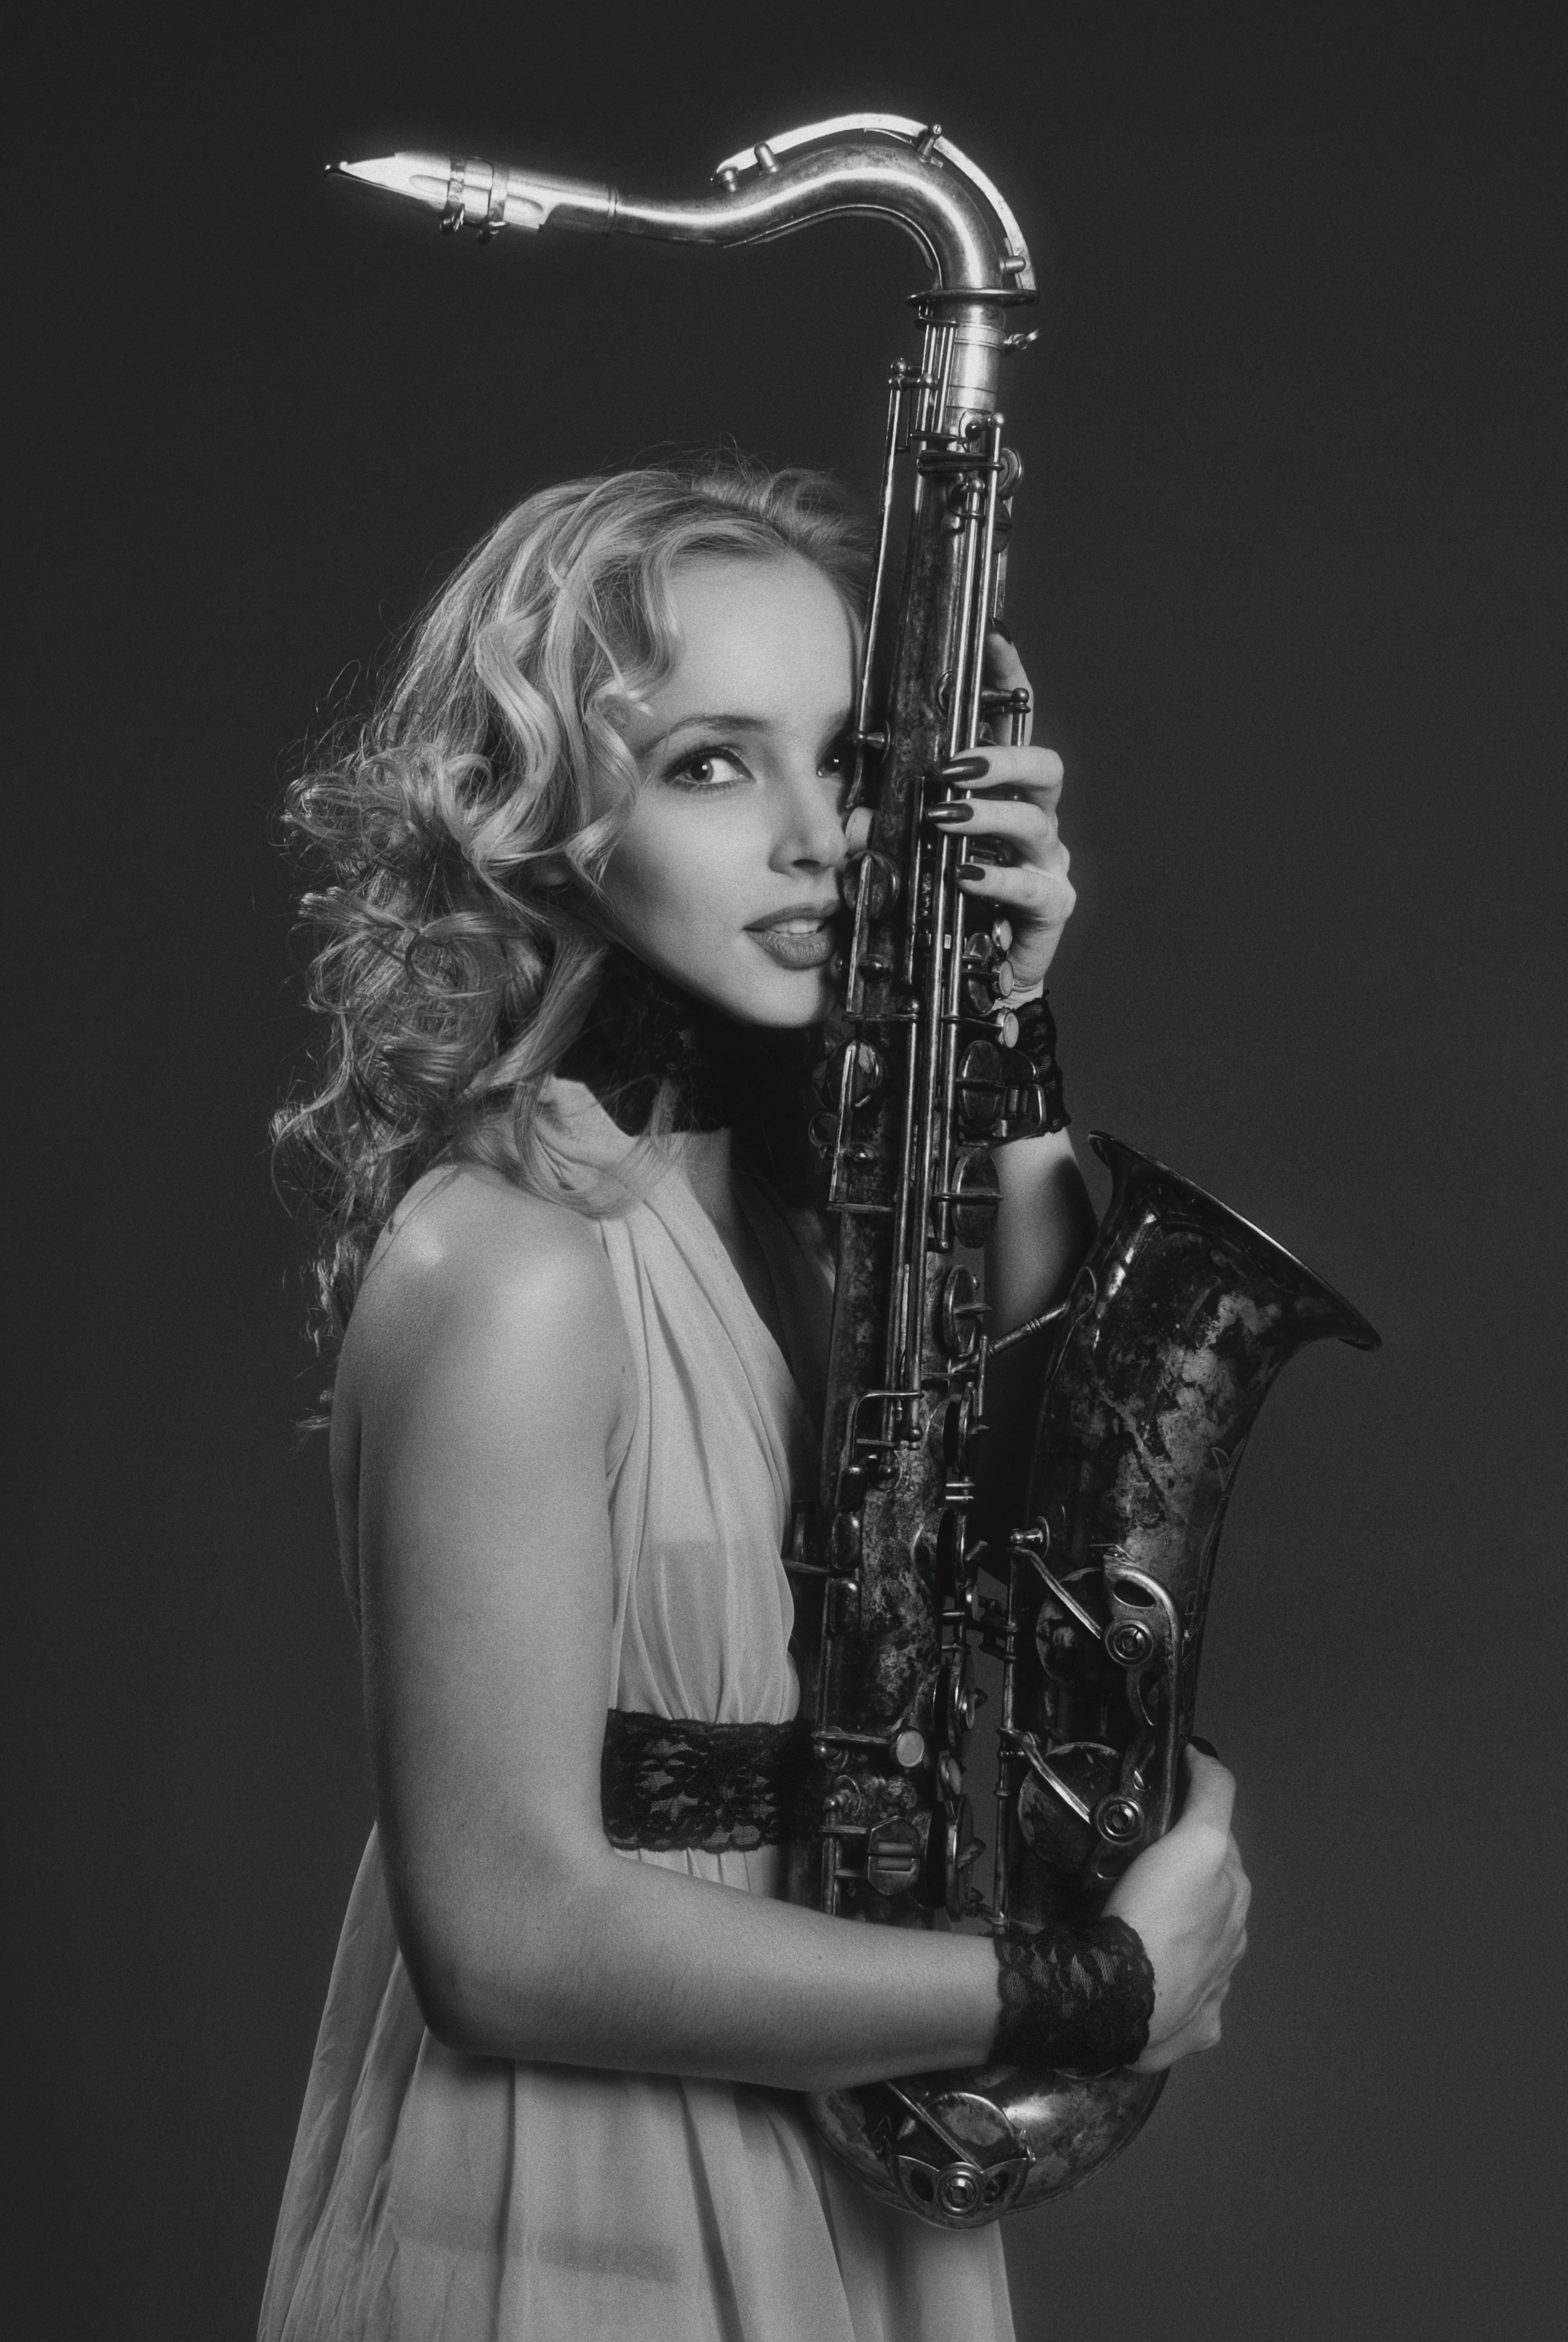
girl, portrait, retro, face, beautiful, look, studio, monochrome, donate, musical instrument, musician, reed instrument, saxophonist, brass instrument, flash photography, wind instrument, woodwind instrument, entertainment, performing arts, music, music artist, clarinet family, Band plays, saxophone, artist, event, electric blue, monochrome photography, art, string instrument, singer, performance art, performance, jazz, concert, metal, microphone stand, classical music, stock photography, glass, darkness, string instrument accessory, recital, composer, Indian musical instruments, portrait photography, still life photography, musical instrument accessory